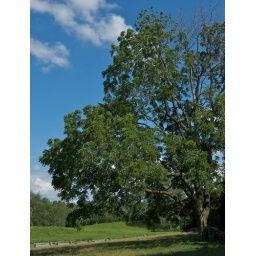
A tree against a beautiful blue sky at Carriage Hill outside of Dayton, Ohio.